Virender Sehwag

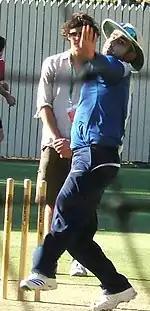
Sehwag bowling in the nets.

Sehwag scored his first century in a year when he compiled 254 against Pakistan in the First Test in Lahore in January 2006, the highest ever Test score at a strike rate of over 100 and the second fastest double century ever. In doing so he was involved in a 410 run partnership with captain Rahul Dravid, the highest ever against Pakistan and in Pakistan, and just four short of a new world record opening partnership in Test matches. Sehwag went on to lampoon the Pakistani attack led by Shoaib Akhtar. Sehwag however failed to pass 50 in the following two Tests against Pakistan, and aside from a 76* in the Second Test in Mohali against England, fell seven times for less than 20 runs to the new ball , leading criticism of his position in the team.